Kokoda Track campaign

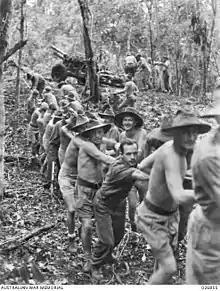
A 25-pounder gun of the 14th Field Regiment being pulled into position near Uberi. (AWM026855)

Under mounting pressure from Allen and Rowell to make a stand, Potts determined to do so at Mission Ridge, which ran northward from Brigade Hill toward the village of Efogi. Lieutenant Colonel Geoffrey Cooper, commanding the 2/27th Battalion had reached as far as Kagi with the leading companies on 4 September. Cooper then concentrated his battalion in position just south of Efogi, where he could screen the brigade before he was recalled back to the position of the main force during the afternoon of 6 September. The 2/27th occupied a forward position astride the track. The 2/14th Battalion was to its immediate rear and slightly to the east. Brigade headquarters was approximately to the rear. The main force of the 2/16 Battalion was between brigade headquarters and the forward battalions, while its D Company was located with brigade headquarters as rear protection.